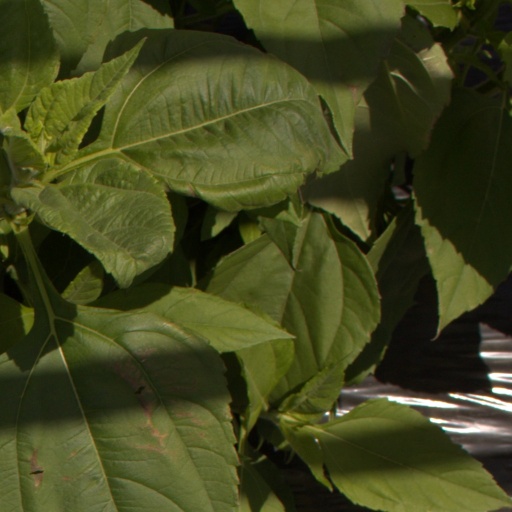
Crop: Jerusalem artichoke